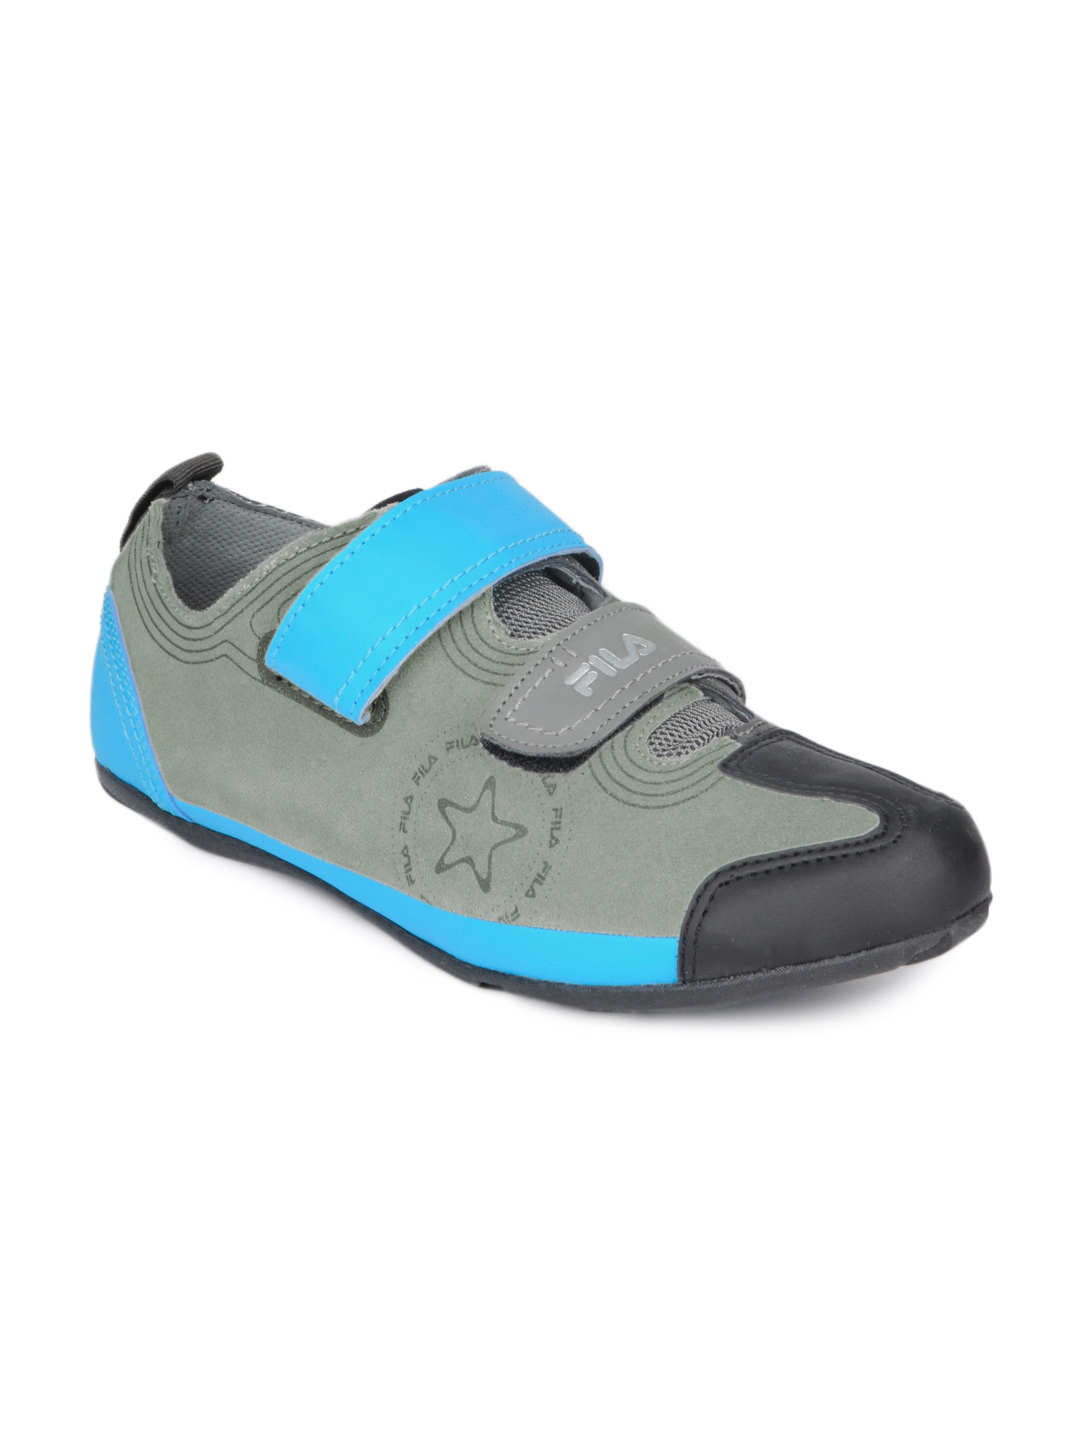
Fila Men Grey & Blue Jaquared Shoes
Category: Footwear / Shoes / Casual Shoes
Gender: Men
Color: Grey
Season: Fall 2012
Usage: Casual